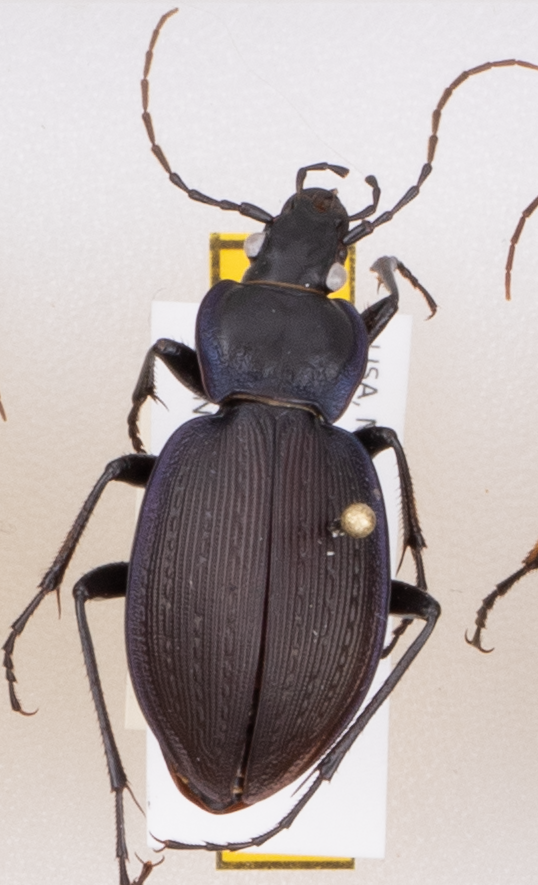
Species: Carabus goryi
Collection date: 2019-05-21
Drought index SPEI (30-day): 1.642
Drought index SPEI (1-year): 2.09
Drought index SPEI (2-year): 2.09